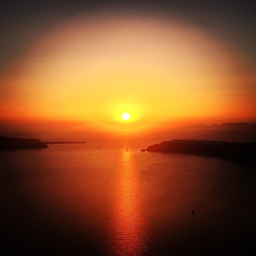
the only other color , seen every evening